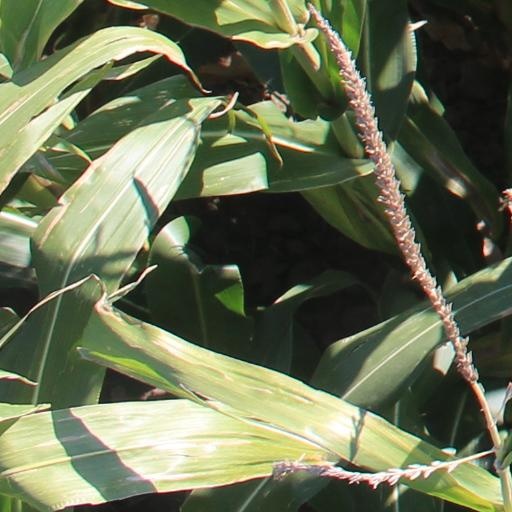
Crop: maize; corn